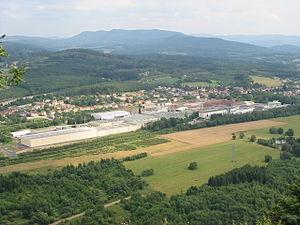
Papeteries Clairefontaine à Étival dans le département des Vosges.
Étival-Clairefontaine est une commune française située dans le département des Vosges, en région Grand Est.